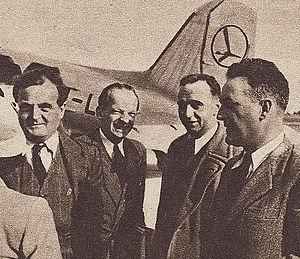
Michel Fourré-Cormeray est un haut fonctionnaire français, né le 25 mai 1910 à Angers, mort le 22 mars 1965 à Paris. Il fut à le premier directeur du Centre national de la cinématographie.
Georges Sadoul, né le 4 février 1904 à Nancy et mort le 13 octobre 1967 à Paris, est un critique et historien français du cinéma. Il est notamment l'auteur d'une importante Histoire générale du cinéma.